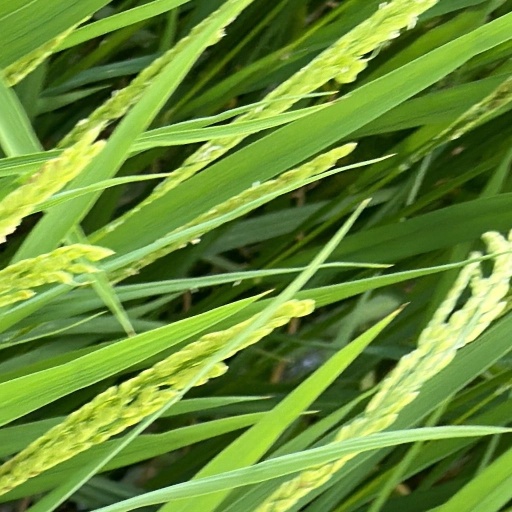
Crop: rice